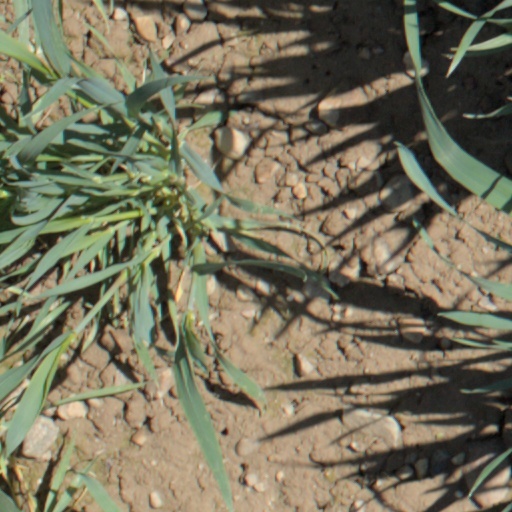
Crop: wheat